Paw Patrol: Grand Prix

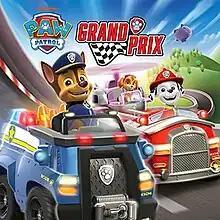

Paw Patrol: Grand Prix is a kart racing video game developed by 3DClouds and published by Outright Games. It is based on the children's television series "Paw Patrol", and was released on September 30, 2022, for Microsoft Windows, Nintendo Switch, PlayStation 4, PlayStation 5, Stadia, Xbox One and Xbox Series X/S. Its racing gameplay is similar to Mario Kart and Crash Team Racing.